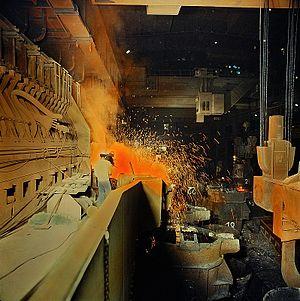
La République démocratique allemande ; en allemand : Deutsche Demokratische Republik ou DDR, parfois traduit par République démocratique d'Allemagne, également appelée Allemagne de l'Est, est un ancien État communiste européen qui a existé durant la seconde moitié du XXᵉ siècle. Le projet de république démocratique allemande est développé dans un texte, le Friedensmanifest, publié en décembre 1942.